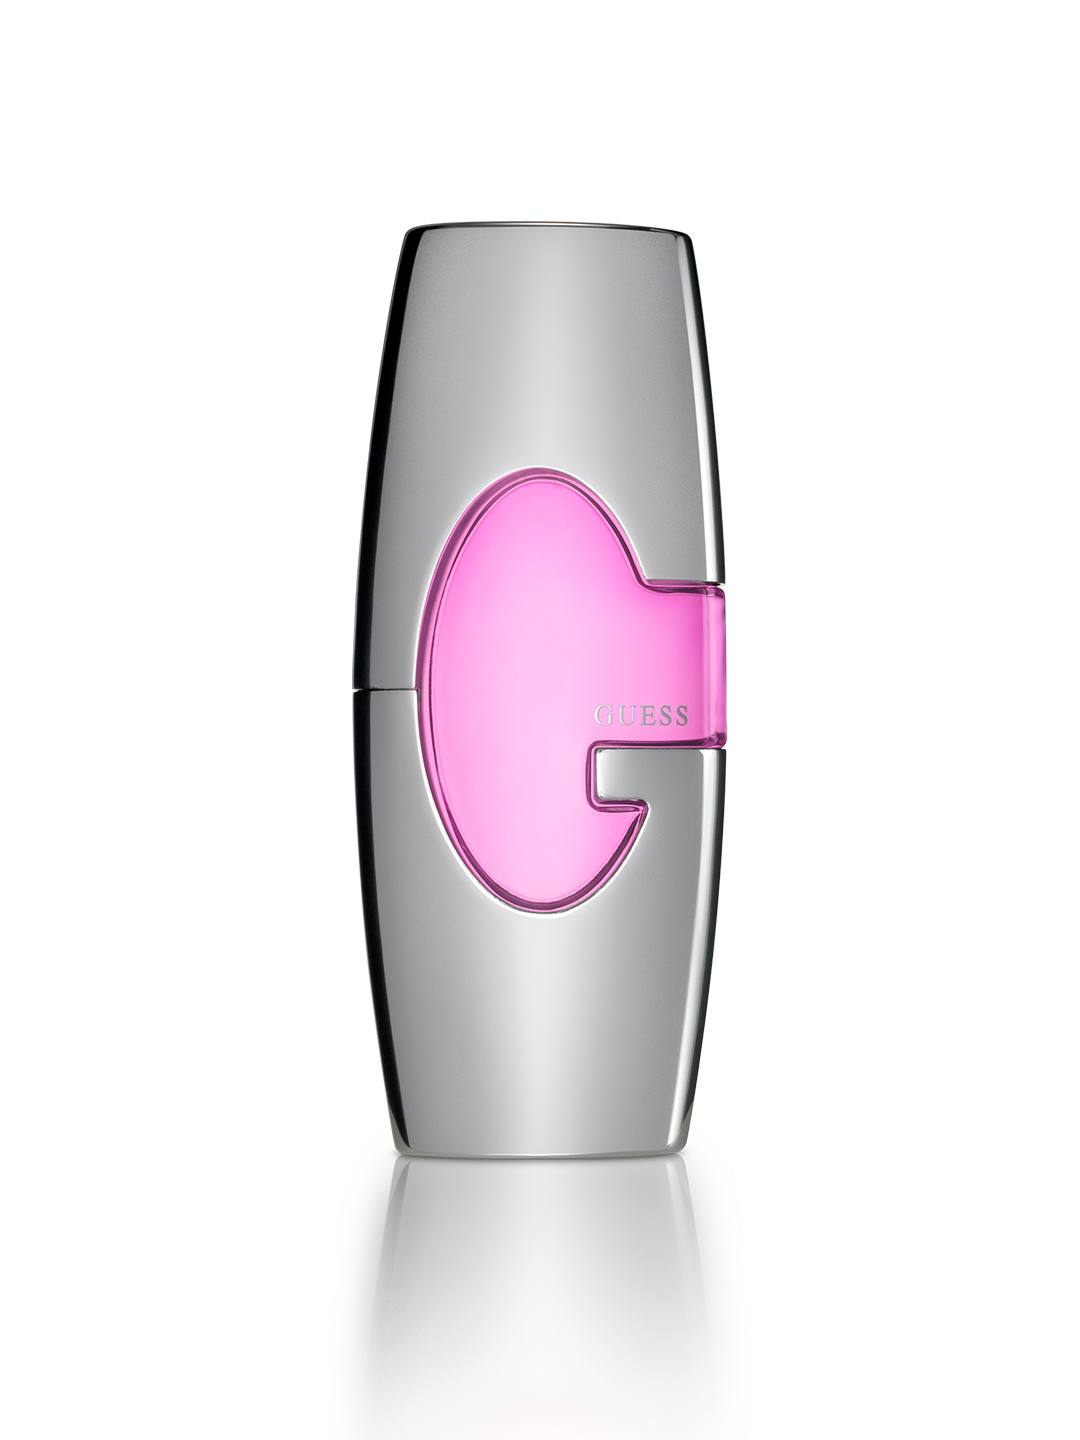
GUESS Women Eau De Parfum 75ml
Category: Personal Care / Fragrance / Perfume and Body Mist
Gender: Women
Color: Pink
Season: Spring 2017
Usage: Casual